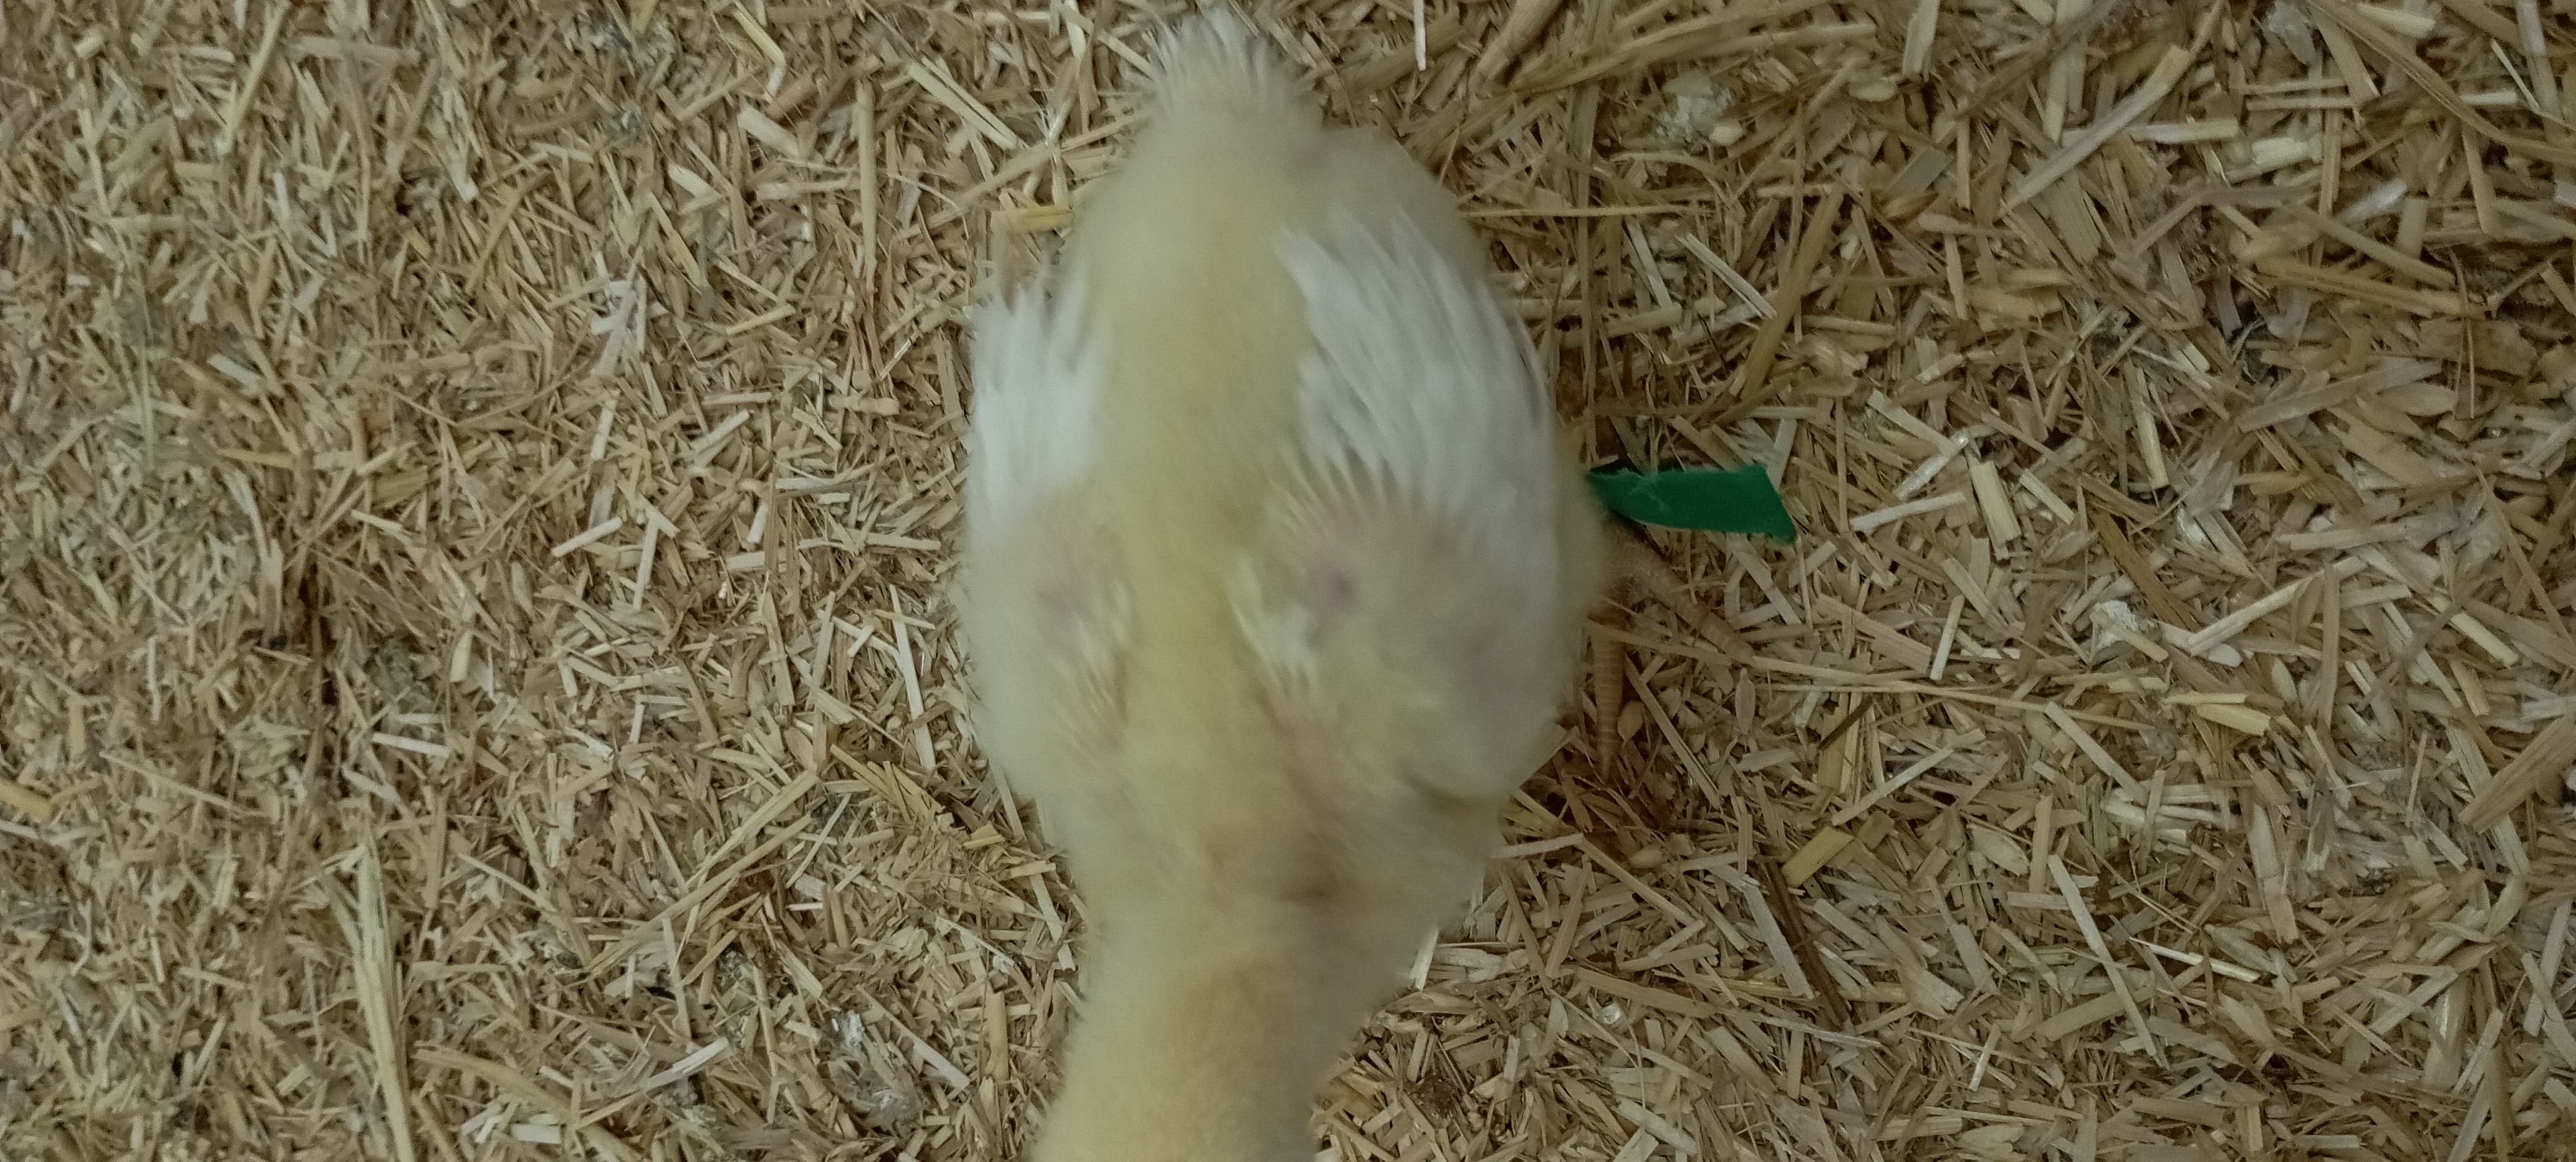
Weight: 211 g